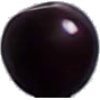
Label: Cherry Wax Black 1